Demetria Hester

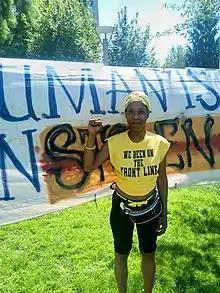
Demetria Hester in June 2021

Demetria Hester (born ) is a Black activist, speaker, and hate crime survivor based in Portland, Oregon. She is a frequent organizer of and speaker at Portland's George Floyd protests, Black Lives Matter rallies, and vigils for victims of police violence.